Bertie Lorraine

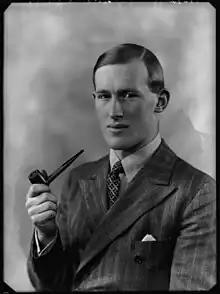

Bertie ( Herbert Derrick Bell ) Lorraine (4 January 1913 – 19 March 1982) was a Scotland international rugby union player. He played as a Centre.